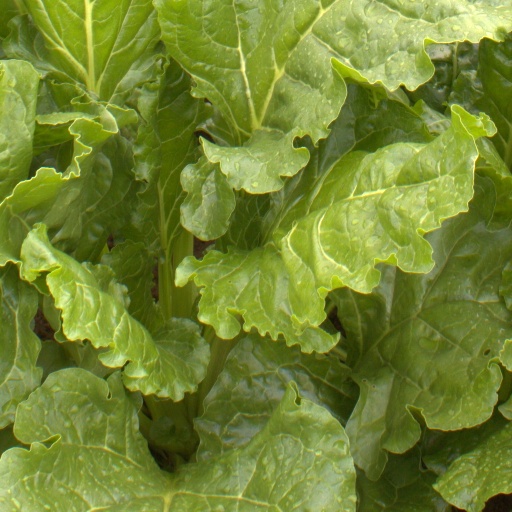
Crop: sugar beet